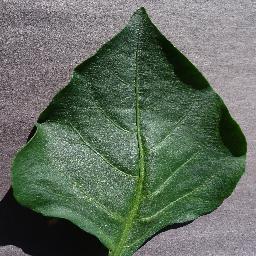
Label: Pepper,_bell___healthy